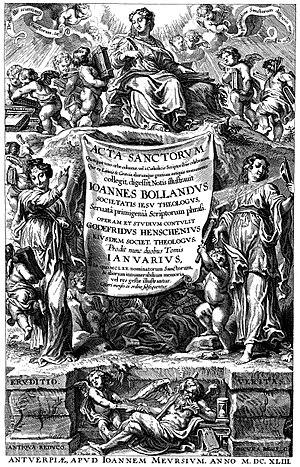
Les Acta Sanctorum forment une considérable collection de volumes consacrés aux saints de l'Église catholique, tentant de séparer les faits connus des légendes qui se sont attachées aux personnes. Suivant le calendrier liturgique la publication des Acta Sanctorum’ commença, à Anvers, en 1643 et s’arrêta en 1925 au premier tome du mois de novembre.